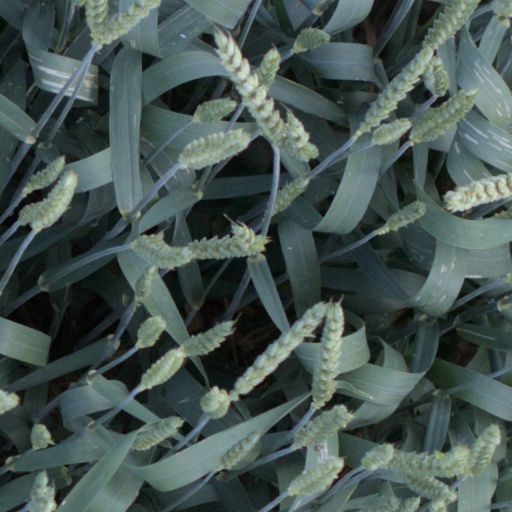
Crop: wheat